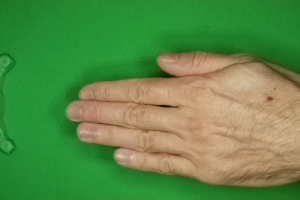
Label: paper